Sinogold GM3

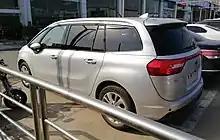
Sinogold GM3 rear quarter view

The Sinogold GM3 is powered by an electric motor positioned above the front axle with an output of 163 hp and 250 Nm of torque. The range of the Sinogold GM3 depends on the battery options, with 300 kilometers for the 55 kWh battery and 405 kilometers for the 66 kWh battery (NEDC). According to Sinogold, driving with an average speed of 60 km/h can extend the range to 400 kilometer for the 55 kWh battery and to 520 kilometers for the 66 kWh battery. Fully charging the Sinogold GM3 takes 8 hours on a 220V power source or 40 minutes with a fast charger for 80% of the battery charged.